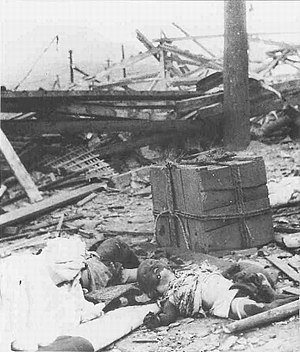
Atombomberne over Hiroshima og Nagasaki / Nagasaki / Bombningen
Fra Urakami-stationen i Nagasaki, som lå lige under bomben da den eksploderede
Atombomberne over Hiroshima og Nagasaki var de to atombomber, der blev kastet over de japanske byer Hiroshima og Nagasaki den 6. og 9. august 1945 af den amerikanske hærs flystyrker. Bomberne havde hver en sprængkraft svarende til 15-20.000 tons konventionelt sprængstof, TNT. Det samlede tab af menneskeliv for de to byer over de første fire måneder opgøres til mellem 150.000 og 250.000 personer, både som direkte følge af brande og trykbølgens fysiske ødelæggelser, men også som følge af ubehandlede skader og strålesyge.